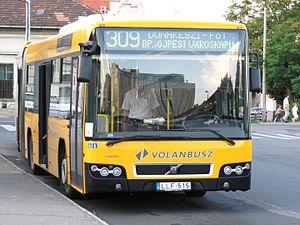
Le réseau de bus Volánbusz couvre l'ensemble de Budapest, essentiellement sa lointaine agglomération. Partie prenante du réseau d'autobus de Budapest, il est exploité par la société publique Volánbusz.